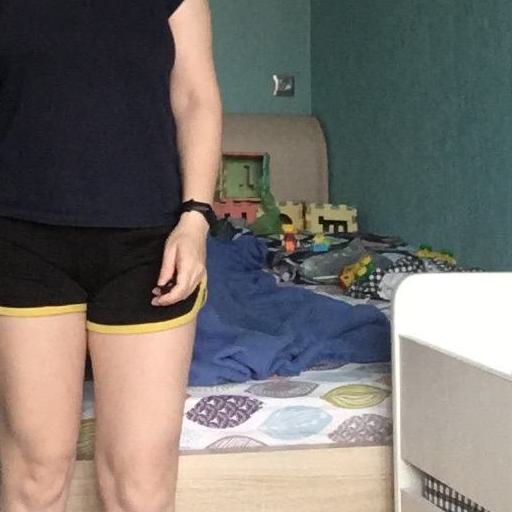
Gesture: no_gesture